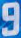
Number: 9